Toyota Sprinter

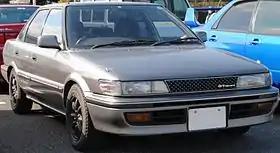
Toyota Sprinter 1.6 GT sedan (AE92)

The is a compact car manufactured by Toyota as a variant of the Toyota Corolla. Exclusively sold in the Japanese domestic market, the Sprinter was aimed to be sportier than its Corolla sibling and also using different sheet metal mostly on the C-pillar. The Sprinter and various body styles were exclusive to "Toyota Auto Store" until 1977 when the Toyota Chaser took the top position. The Corolla is similarly unique to "Toyota Corolla Store" until the Toyota Celica was offered in 1970, which took the top position. In 1998 "Toyota Auto Store" and "Toyota Vista Store" were both replaced by "Netz Store".